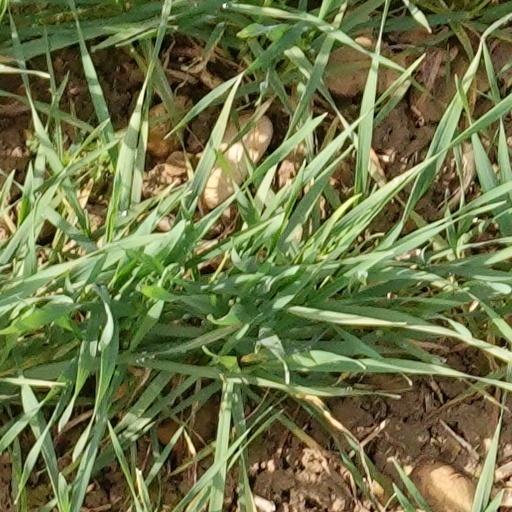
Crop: wheat